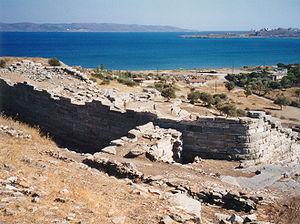
Thorikos est une ancienne cité grecque, à la fois mycénienne et classique, située en Attique, sur une colline aujourd'hui nommée Vélatouri, à proximité immédiate de la baie de Laurion, à environ 2 km au nord du petit port du même nom.
Les mines du Laurion sont d'anciennes mines de cuivre, de plomb mais surtout connues pour l'argent qu'elles ont produit. De nombreux vestiges en marquent encore le paysage de la pointe méridionale de l'Attique, entre Thorikos et le cap Sounion, à une cinquantaine de kilomètres au sud d'Athènes, en Grèce.
Il y a, en 2019, 18 sites inscrits au patrimoine mondial de l'UNESCO en Grèce. Parmi eux, 16 sont inscrits en fonction des critères culturels, tandis que les deux autres sont inscrits pour satisfaire aux deux critères culturels et naturels. Cinq des sites sont situés sur des îles, l'un est réparti entre les îles et le continent, les 12 restants exclusivement sur le continent. Le premier site à être inscrit au patrimoine de l'humanité est le temple d'Apollon à Bassae en 1986, le plus récent est le site archéologique de Philippes, inscrit en 2016. Il y a 14 sites supplémentaires inscrits sur la liste indicative.